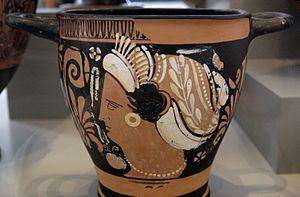
Tête de femme. Skyphos apulien à figures rouges, v. 340 av. J.-C.
Le groupe des vases funéraires apuliens peints est un complexe cohérent de 29 vases, plat, assiettes, fragments de vases et groupes de fragments. Ces pièces font partie de la collection d'antiquités de l'Altes Museum de Berlin. L'ensemble consiste en vases en partie surdimensionnés et précieux, richement ornés avec des figures du « style riche » de la céramique à figures rouges d'Apulie. Des pièces de qualité moyenne ou inférieure les accompagnent. Ces pièces proviennent vraisemblablement de la fouille sauvage d'une tombe pendant la deuxième moitié du XXᵉ siècle.